Battle of Fort Cumberland (1776)

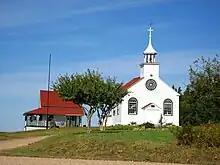
Beaumont historic site, Fort Folly Point, New Brunswick may have been the site of Shepody Outpost.

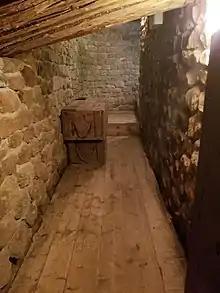
Fort Cumberland

With a force now numbering about 72, Eddy sailed up the Bay of Fundy to Shepody Outpost. The exact location of this outpost, established probably by Joseph Goreham in September, is subject to debate. It may have been present-day Hopewell Cape, New Brunswick on the Bay's western side, or it may have been Fort Folly Point on its eastern side. In any case, it was there that Eddy captured a patrol of Goreham's Fencibles on October 25, killing one and wounding another. The prisoners were shipped back to Machias, and Eddy sent some of his men to Cocagne in a largely fruitless effort to enlist Miꞌkmaqs in the cause. Eddy himself continued on to Memramcook, where about two dozen of the Acadian locals joined him. This enlarged force marched to Sackville, where more settlers joined the force, swelling it (by Eddy's account) to about 180 men. Goreham was finally alerted to Eddy's actions on November 4, when a boat sent with supplies for the Shepody patrol was informed of Eddy's activities by locals. Goreham heightened the guard on the fort, but did not immediately attempt to notify Halifax or Windsor, since he was uncertain what routes away from the fort might have been blocked by Eddy.